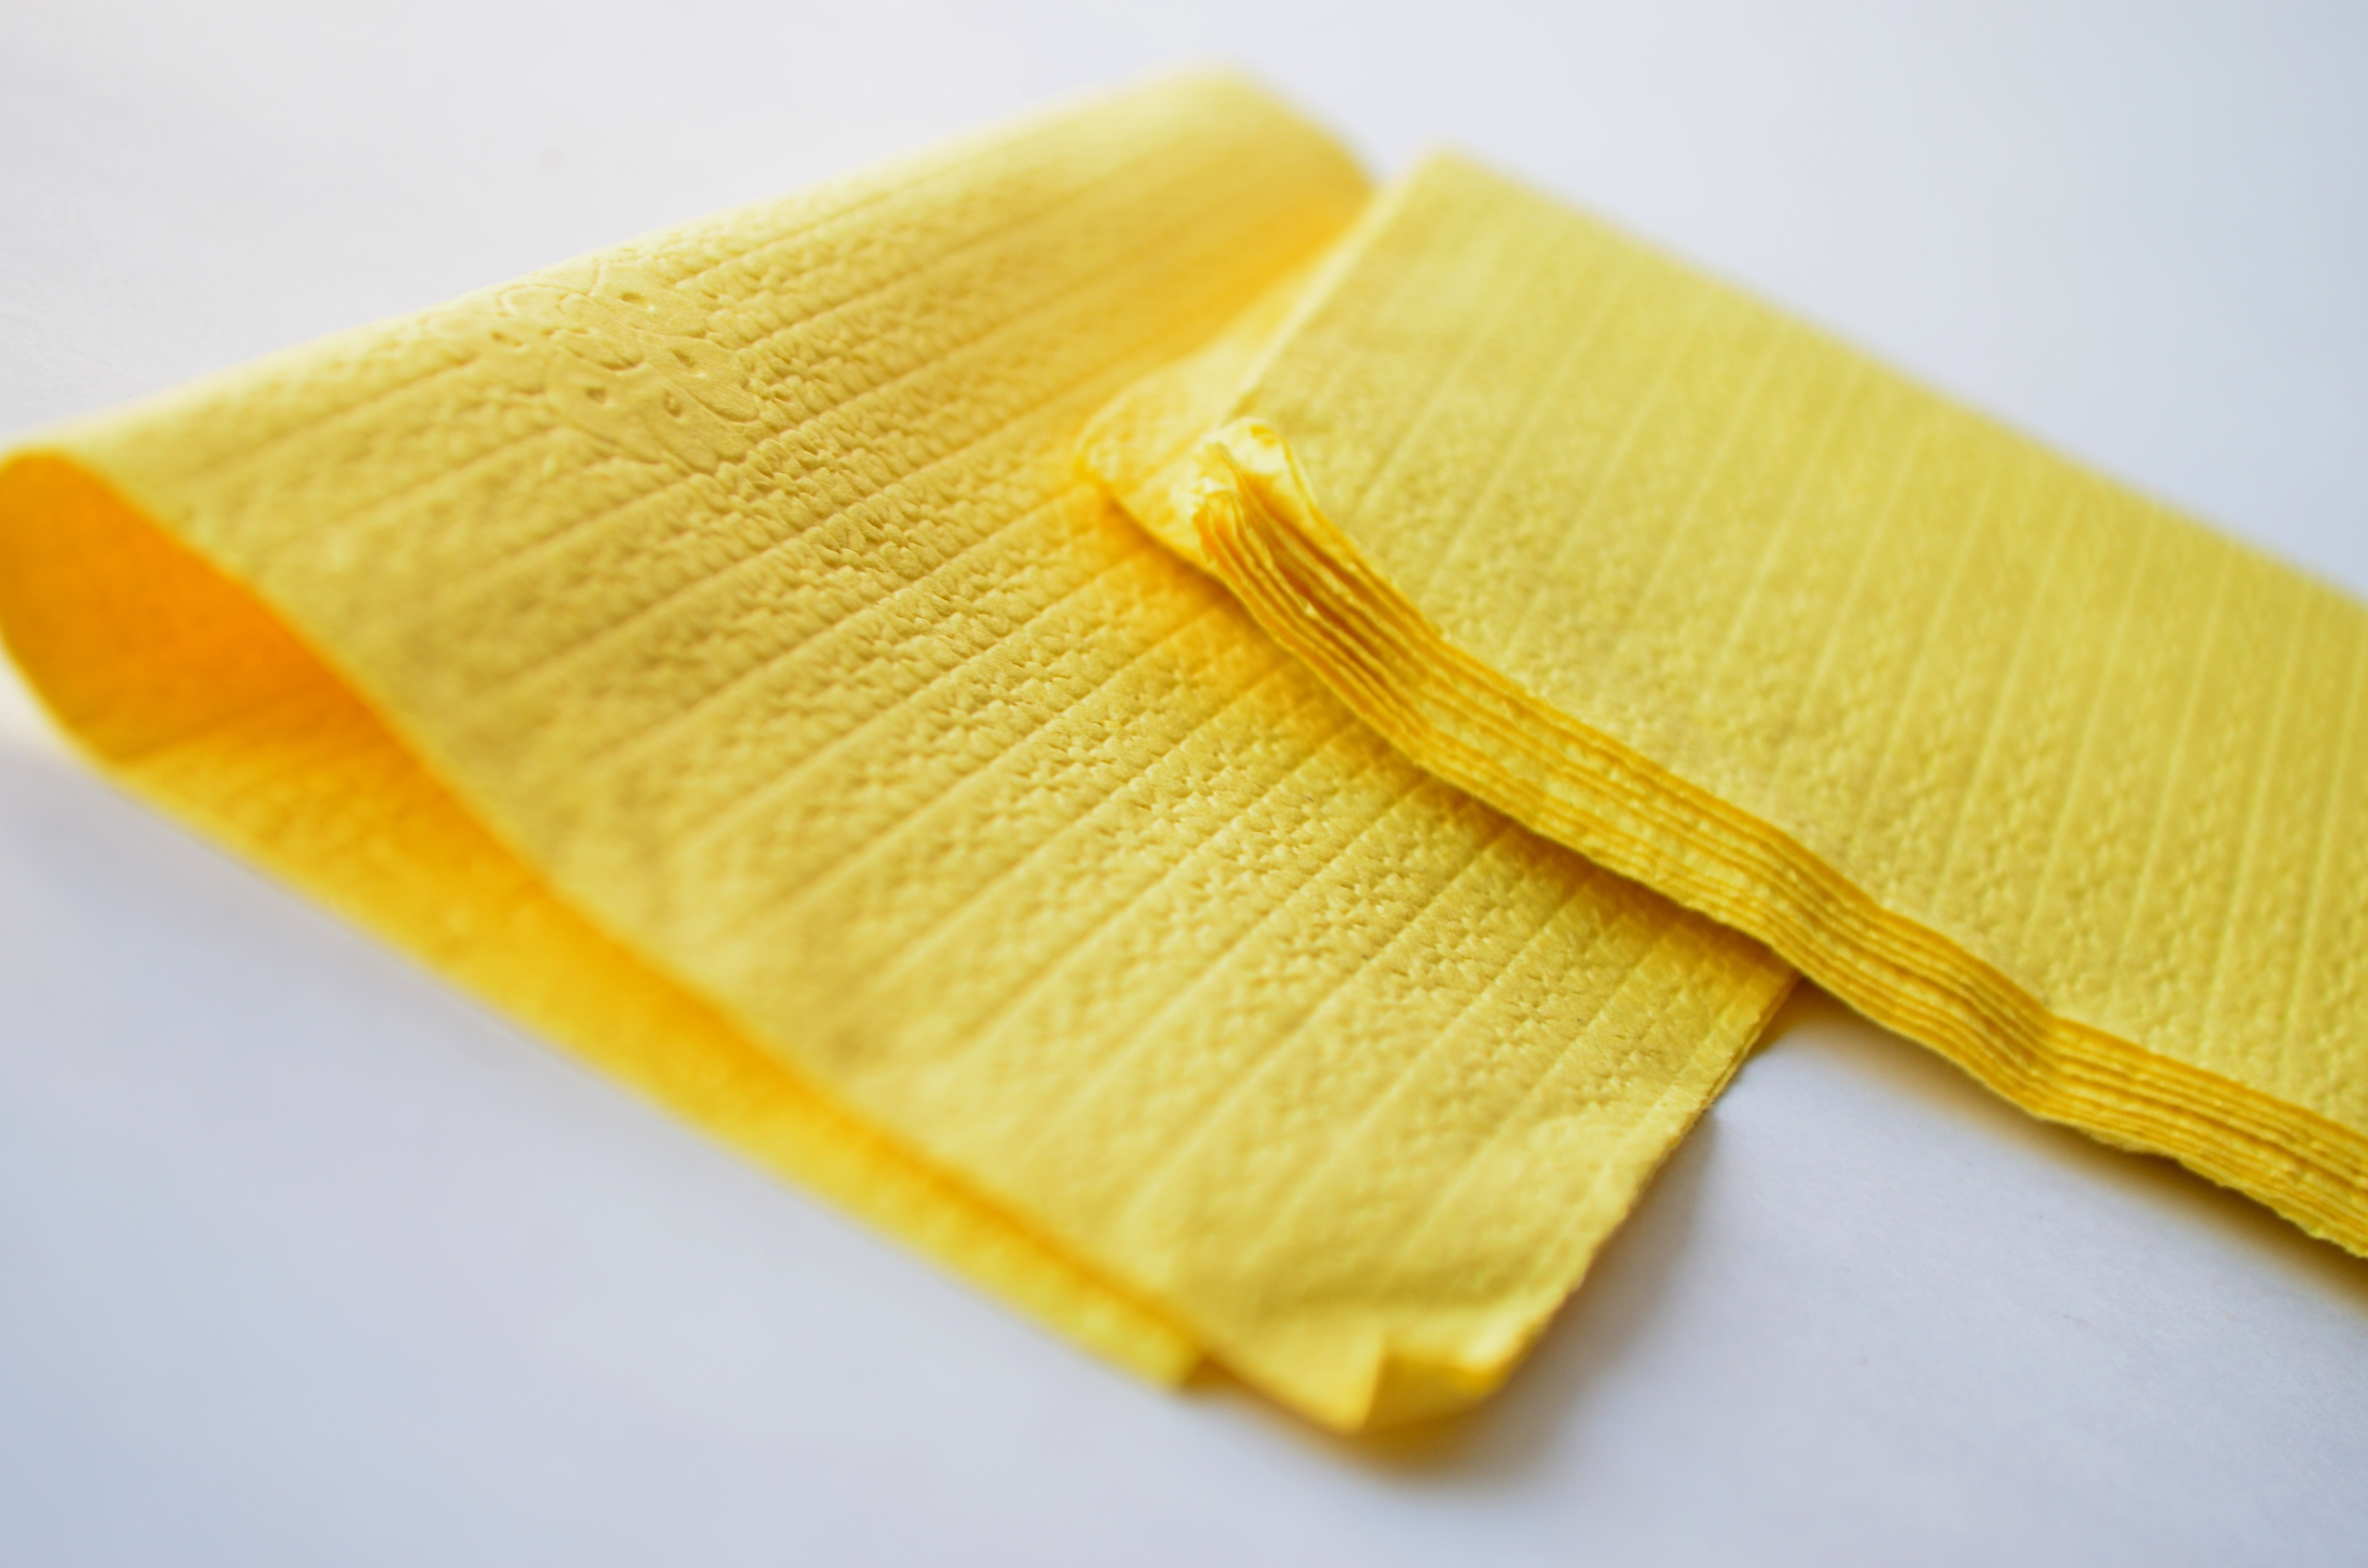
food, produce, yellow, paper, material, wipe, towel, textile, soft, household, tissue, hygiene, sanitary, tissue paper